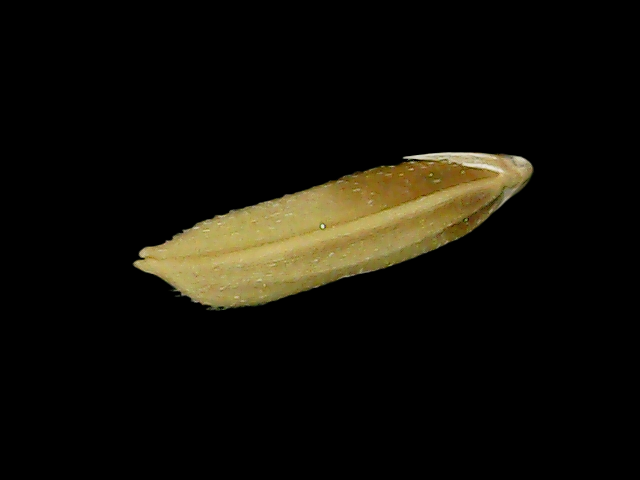
Rice variety: Bd75